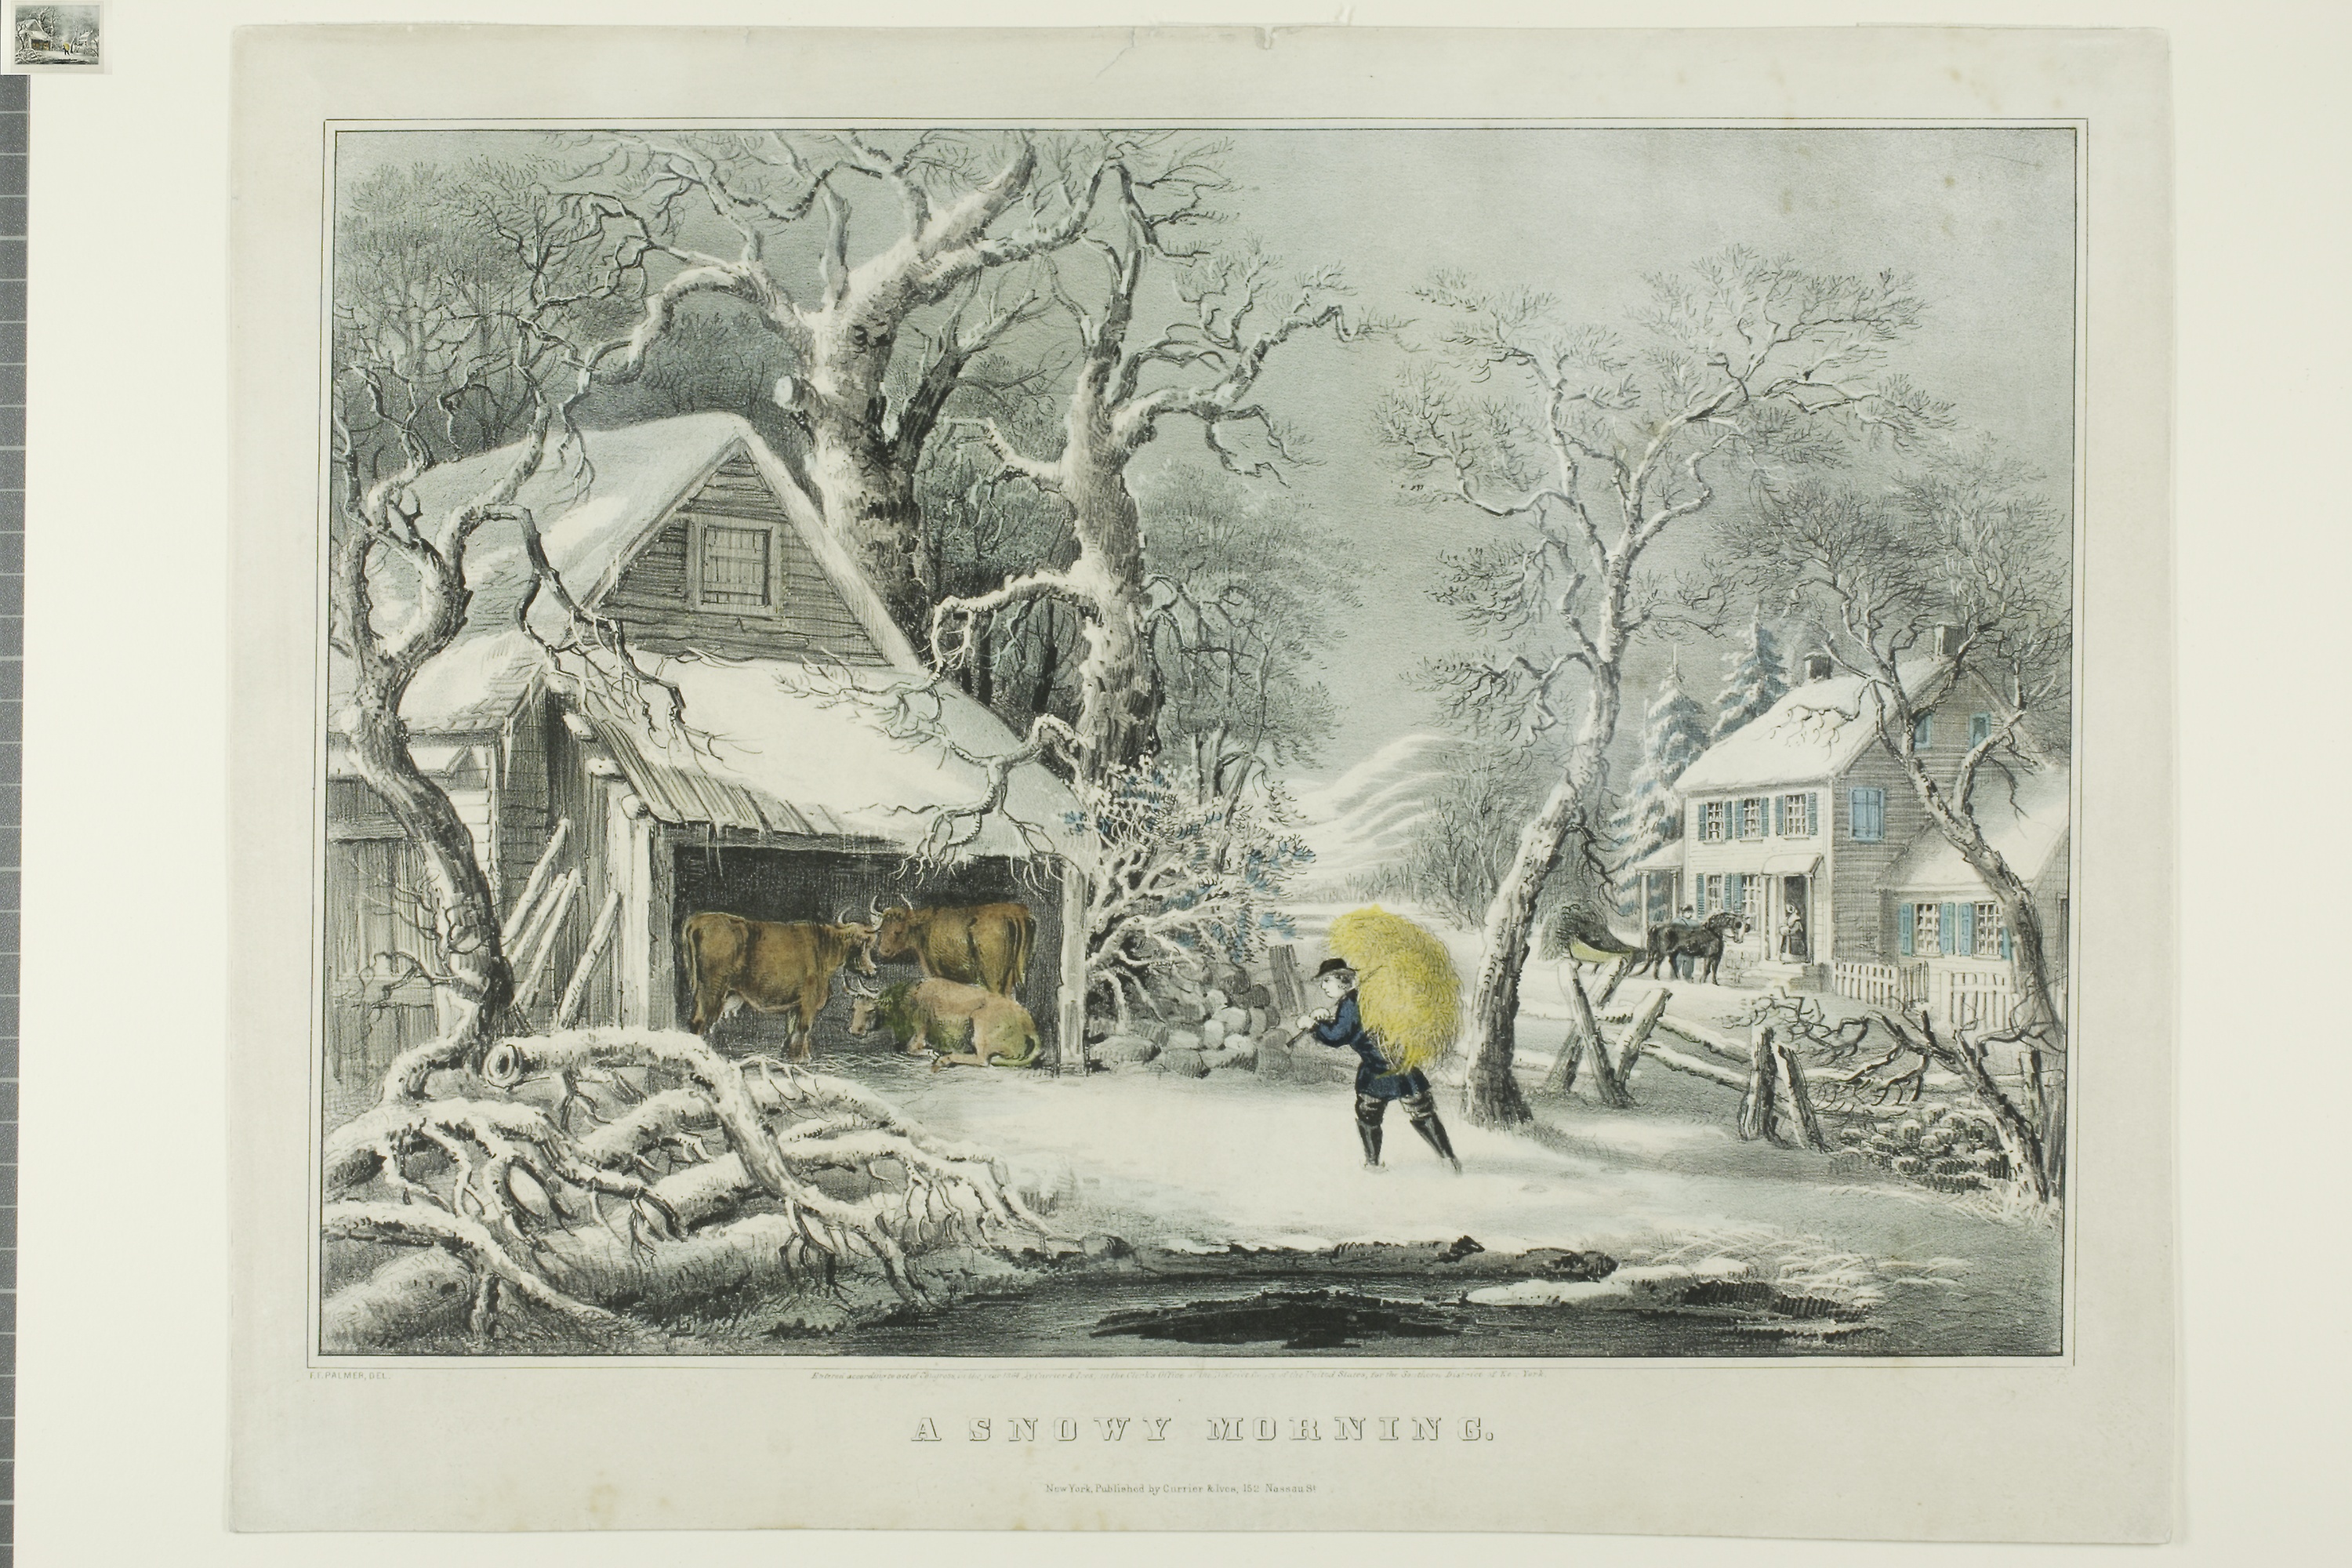
fauna, art, picture frame, watercolor paint, tree, painting, winter, paint, artwork, visual arts, drawing, black and white